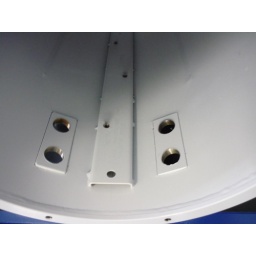
Stainless steel camera housing painted in white with germanium front window